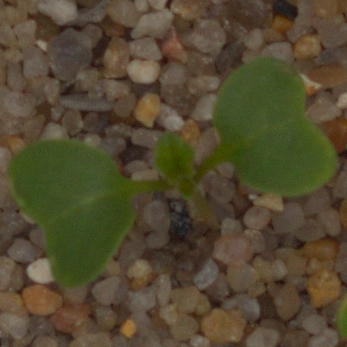
Label: charlock